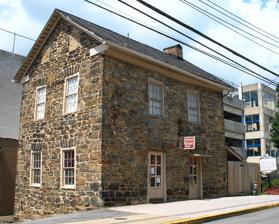
Building: Old Stone House (Morgantown, West Virginia)
Country: United States of America
Year built: 1796
Historic house in West Virginia, United States United States historic place Old Stone House U.S. National Register of Historic Places U.S. Historic district Contributing property Old Stone House, August 2008 Show map of West Virginia Show map of the United States Location Chestnut St., Morgantown, West Virginia Coordinates 39°37′49″N 79°57′26″W / 39.63028°N 79.95722°W / 39.63028; -79.95722 Area 0.4 acres (0.16 ha) Built c. 1796 NRHP reference No. 72001290 Added to NRHP December 27, 1972 Old Stone House is a historic home located at Morgantown , Monongalia County, West Virginia . The original section was built about 1796, and is a two-story stone structure measuring 26 feet, 8 inches, by 20 feet, 8 inches.  A one-story, timber-frame addition built in the early 1900s and measures 16 feet, 7 inches, by 16 feet, 4 inches. The Old Stone House was the home of John W. Thompson, a potter in early Morgan's Town. He was able to create red ware and stoneware pots from the clay found in the basement of the house. It is one of the oldest surviving examples of rustic pioneer architecture in Monongalia County.  In 1935, it became headquarters of the Morgantown Service League, who operates a gift shop in the house. It was listed on the National Register of Historic Places in 1972. It is located in the Downtown Morgantown Historic District , listed in 1996. See also List of the oldest buildings in West Virginia References